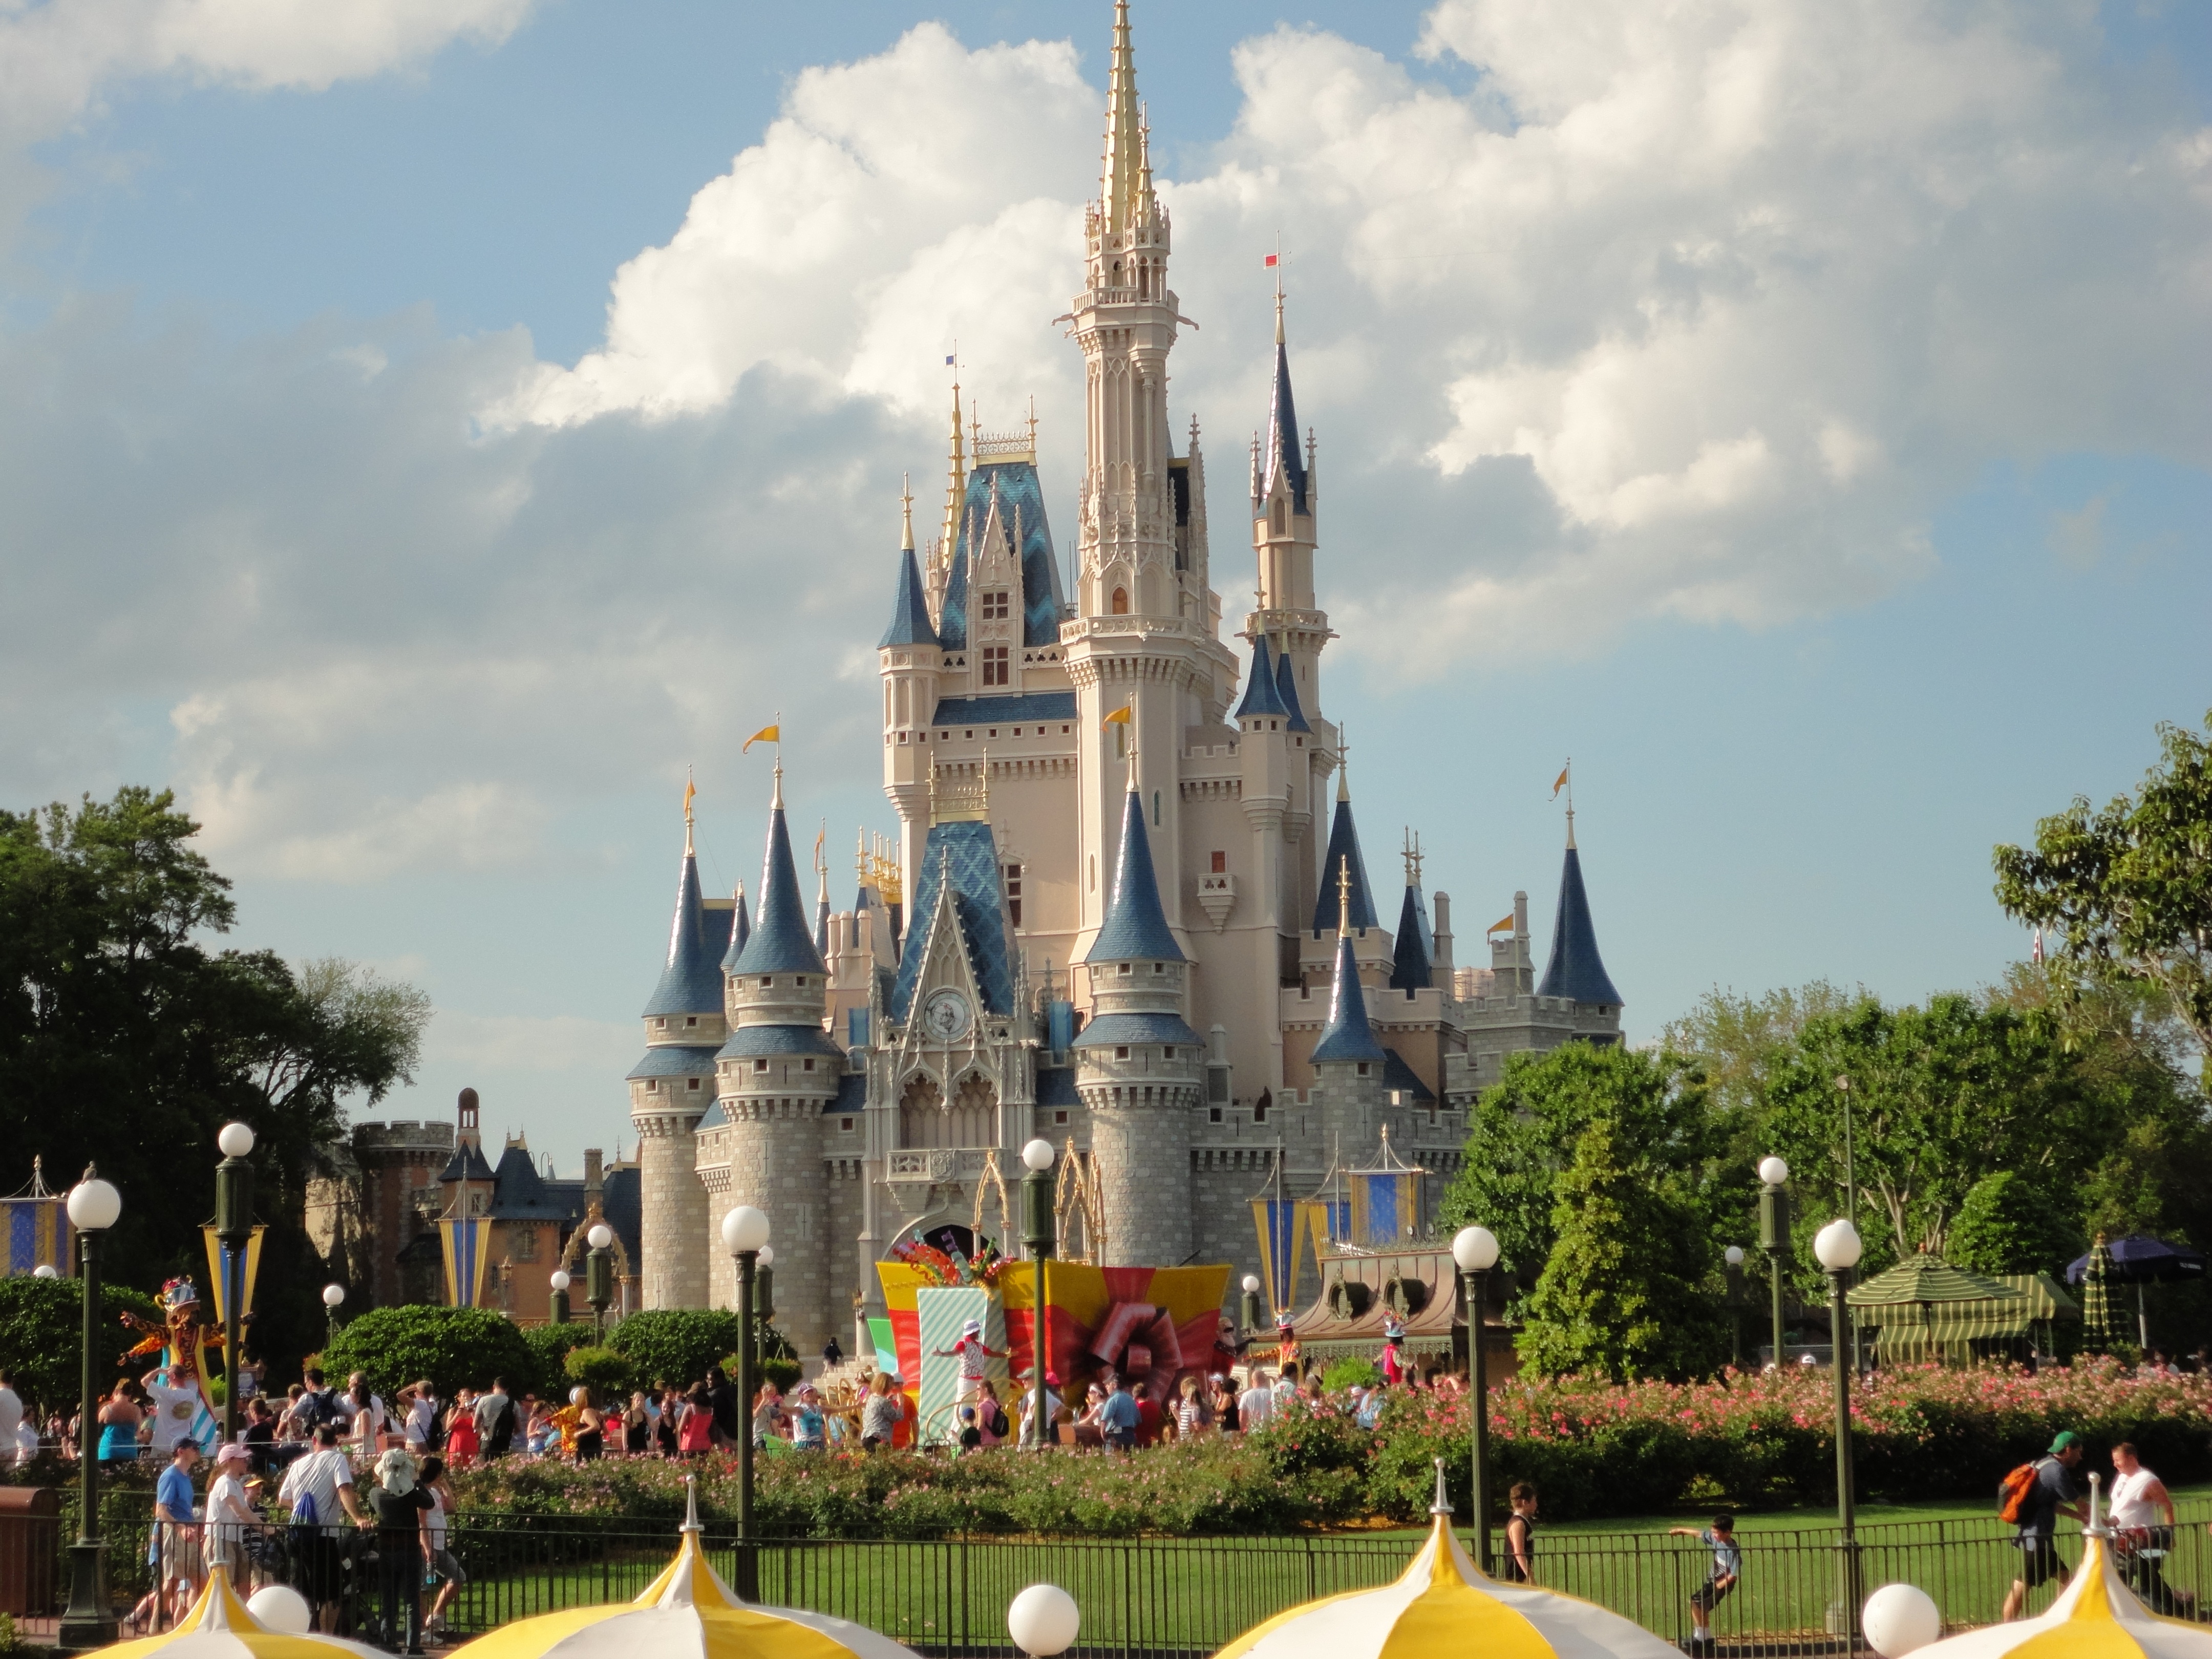
recreation, amusement park, plaza, park, castle, landmark, tourism, place of worship, disney, resort, florida, disneyland, tours, fantasy world, outdoor recreation, walt disney world